The Bitter Chills

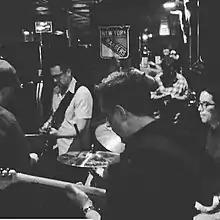
The Bitter Chills at Stoshs, October 13, 2017

The Bitter Chills are a six-piece indie folk rock band from Northern New Jersey, that formed in 2011. They play Americana, folk rock and "roots pop." Prior to the Bitter Chills, Matt Cheplic released two solo albums, "Don't Let Me Lose My Mind" in 2001, and "Who Burned the Book of Love", in 2008. The records received airplay on public and college radio stations, and Cheplic performed around the United States. He began playing with Pietro Ciliberto, as the group Crazy Morgan. Both were teachers at Roselle Catholic High School, and Cheplic notes in an interview with "Jersey Beat", that "when I formed the band with Pete, part of the mantra for me was I wanted to do something with more of a sense of humor to it."